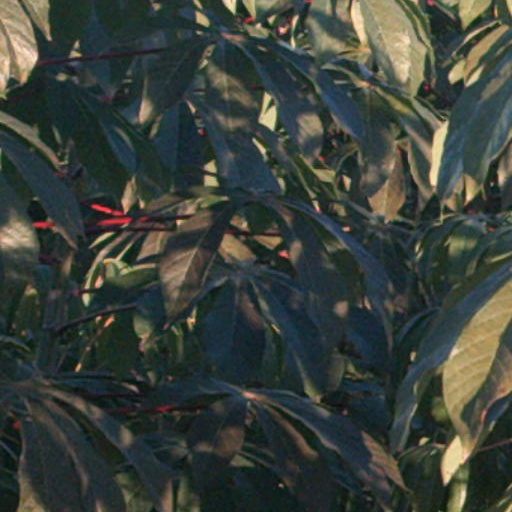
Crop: cassava